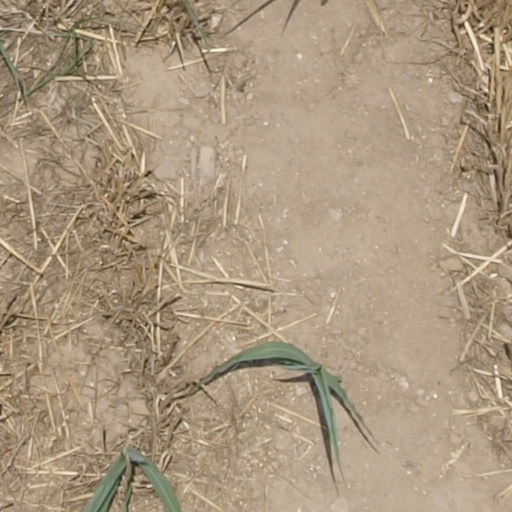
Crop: maize; corn